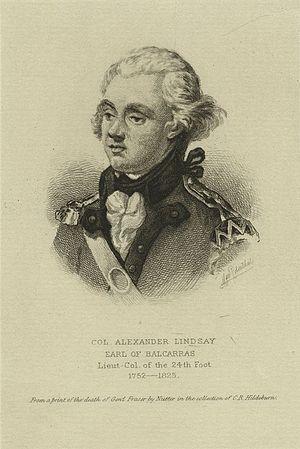
Alexander Lindsay, 6ᵉ comte de Balcarres et de jure 23ᵉ comte de Crawford est le fils de James Lindsay. Il est général dans l'armée britannique.